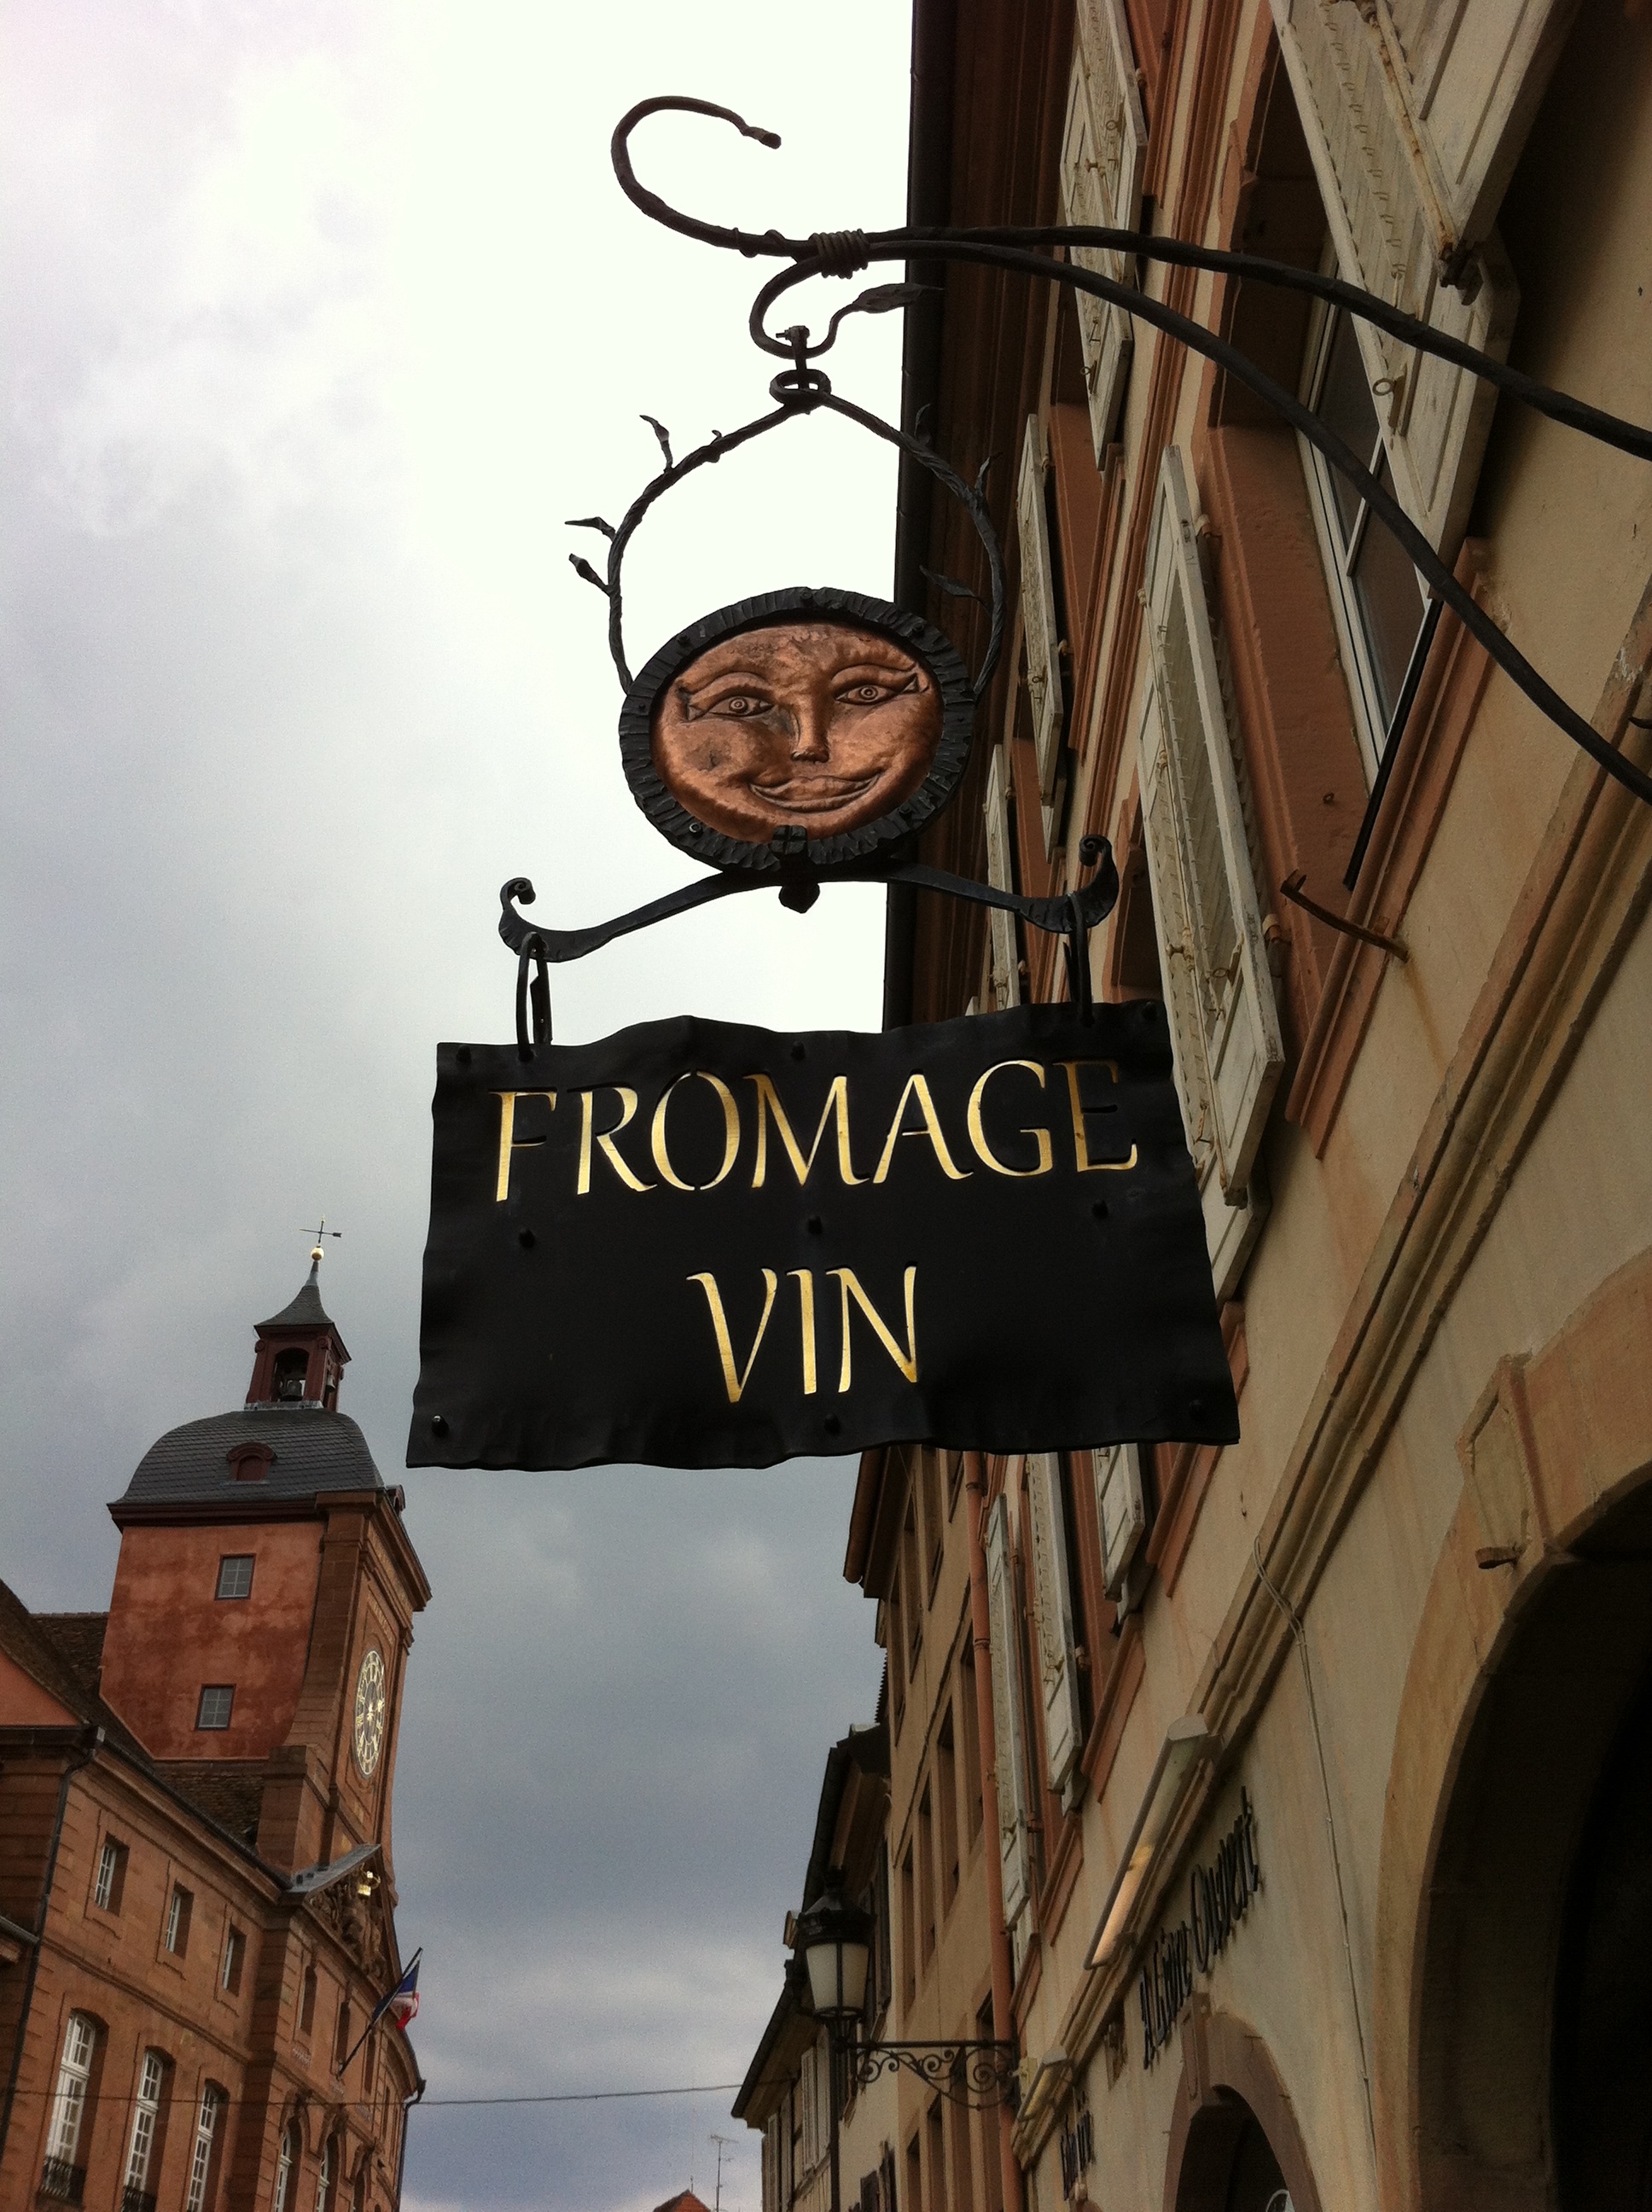
architecture, building, old town, art, photograph, shield, alsace